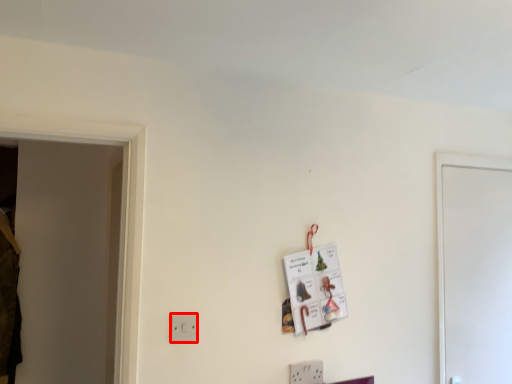
Question: From the image's perspective, where is light switch (annotated by the red box) located relative to door? Select from the following
(A) above
(B) below
Answer: B